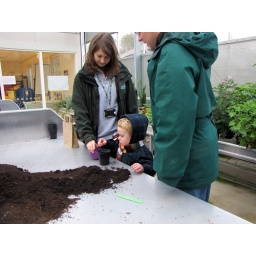
The boy plants a broadbean seed. It's currently in our kitchen window sill, hopefully germinating soon.